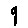
Label: 9